Forchtenberg

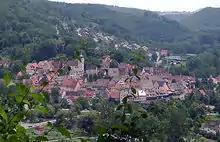
Forchtenberg viewed from the north looking south

Forchtenberg encompasses a number of communities: Forchtenberg itself, Sindringen, Ernsbach, Wohlmuthausen and Muthof. A number of outlying hamlets also fall under the town of Forchtenberg: Büschelhof, Haberhof, Hohensall, Metzdorf, Neuwülfingen, Orbachshof, Rauhbusch, Schießhof, Schleierhof, Schwarzenweiler and Waldfeld.